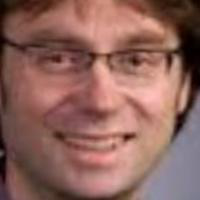
Age group: age 31-40